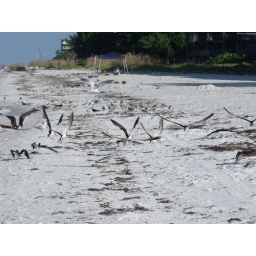
black skimmers flying over the beach